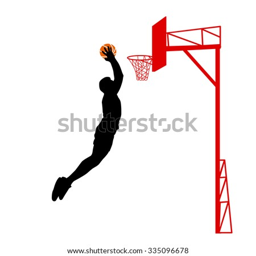
black silhouettes of men playing basketball on a white background .